Mohamed Sanu

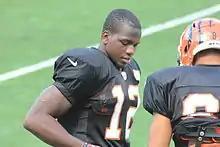
Sanu with the Bengals in 2012

On September 23, 2012, against the Washington Redskins, Sanu came in as the wildcat quarterback out of a shotgun formation for the Bengals on the first play from scrimmage of the game and threw a 73-yard touchdown pass to A. J. Green. This not only made him the first Bengals wide receiver ever to throw a touchdown pass, but it also gave him a touchdown pass before his first NFL reception.